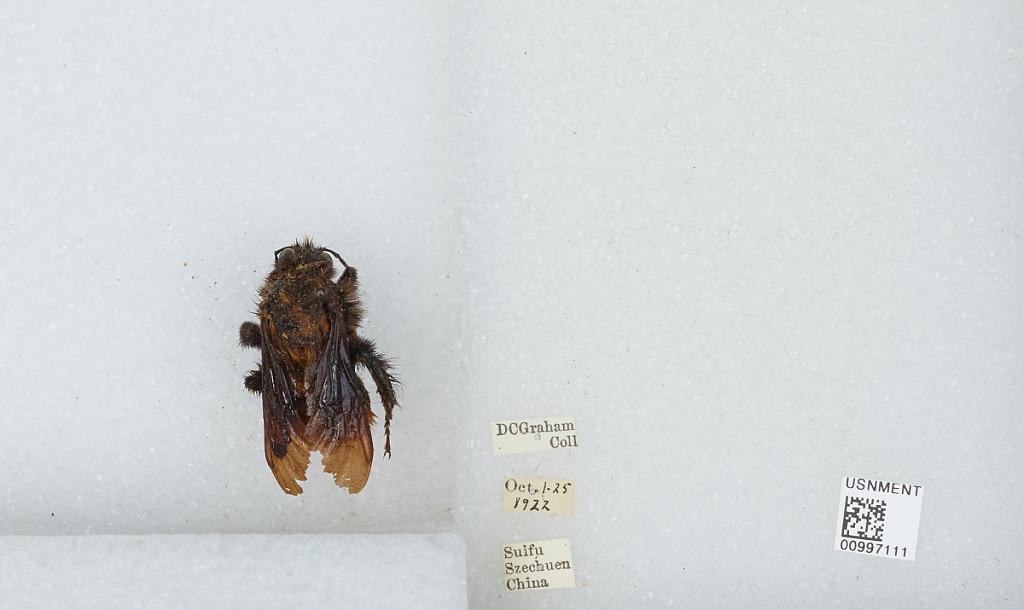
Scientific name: Bombus (Tricornibombus) atripes Smith
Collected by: D. Graham
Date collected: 1922-10-1
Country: China
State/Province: Sichuan